Mount Barker, South Australia

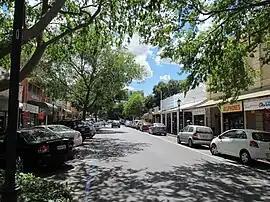
Gawler Street, Mount Barker

Mount Barker is a city in South Australia. Located approximately 33 kilometres (21 miles) from the Adelaide city centre, it is home to 21,554 residents (2021). It is the seat of the District Council of Mount Barker, the largest town in the Adelaide Hills, Part of Greater Adelaide, as well as one of the fastest-growing areas in the state.